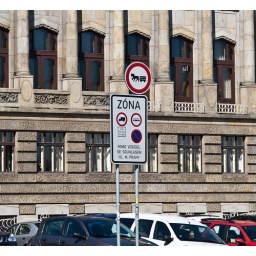
We don't have these horse and carriage signs in Finland:(